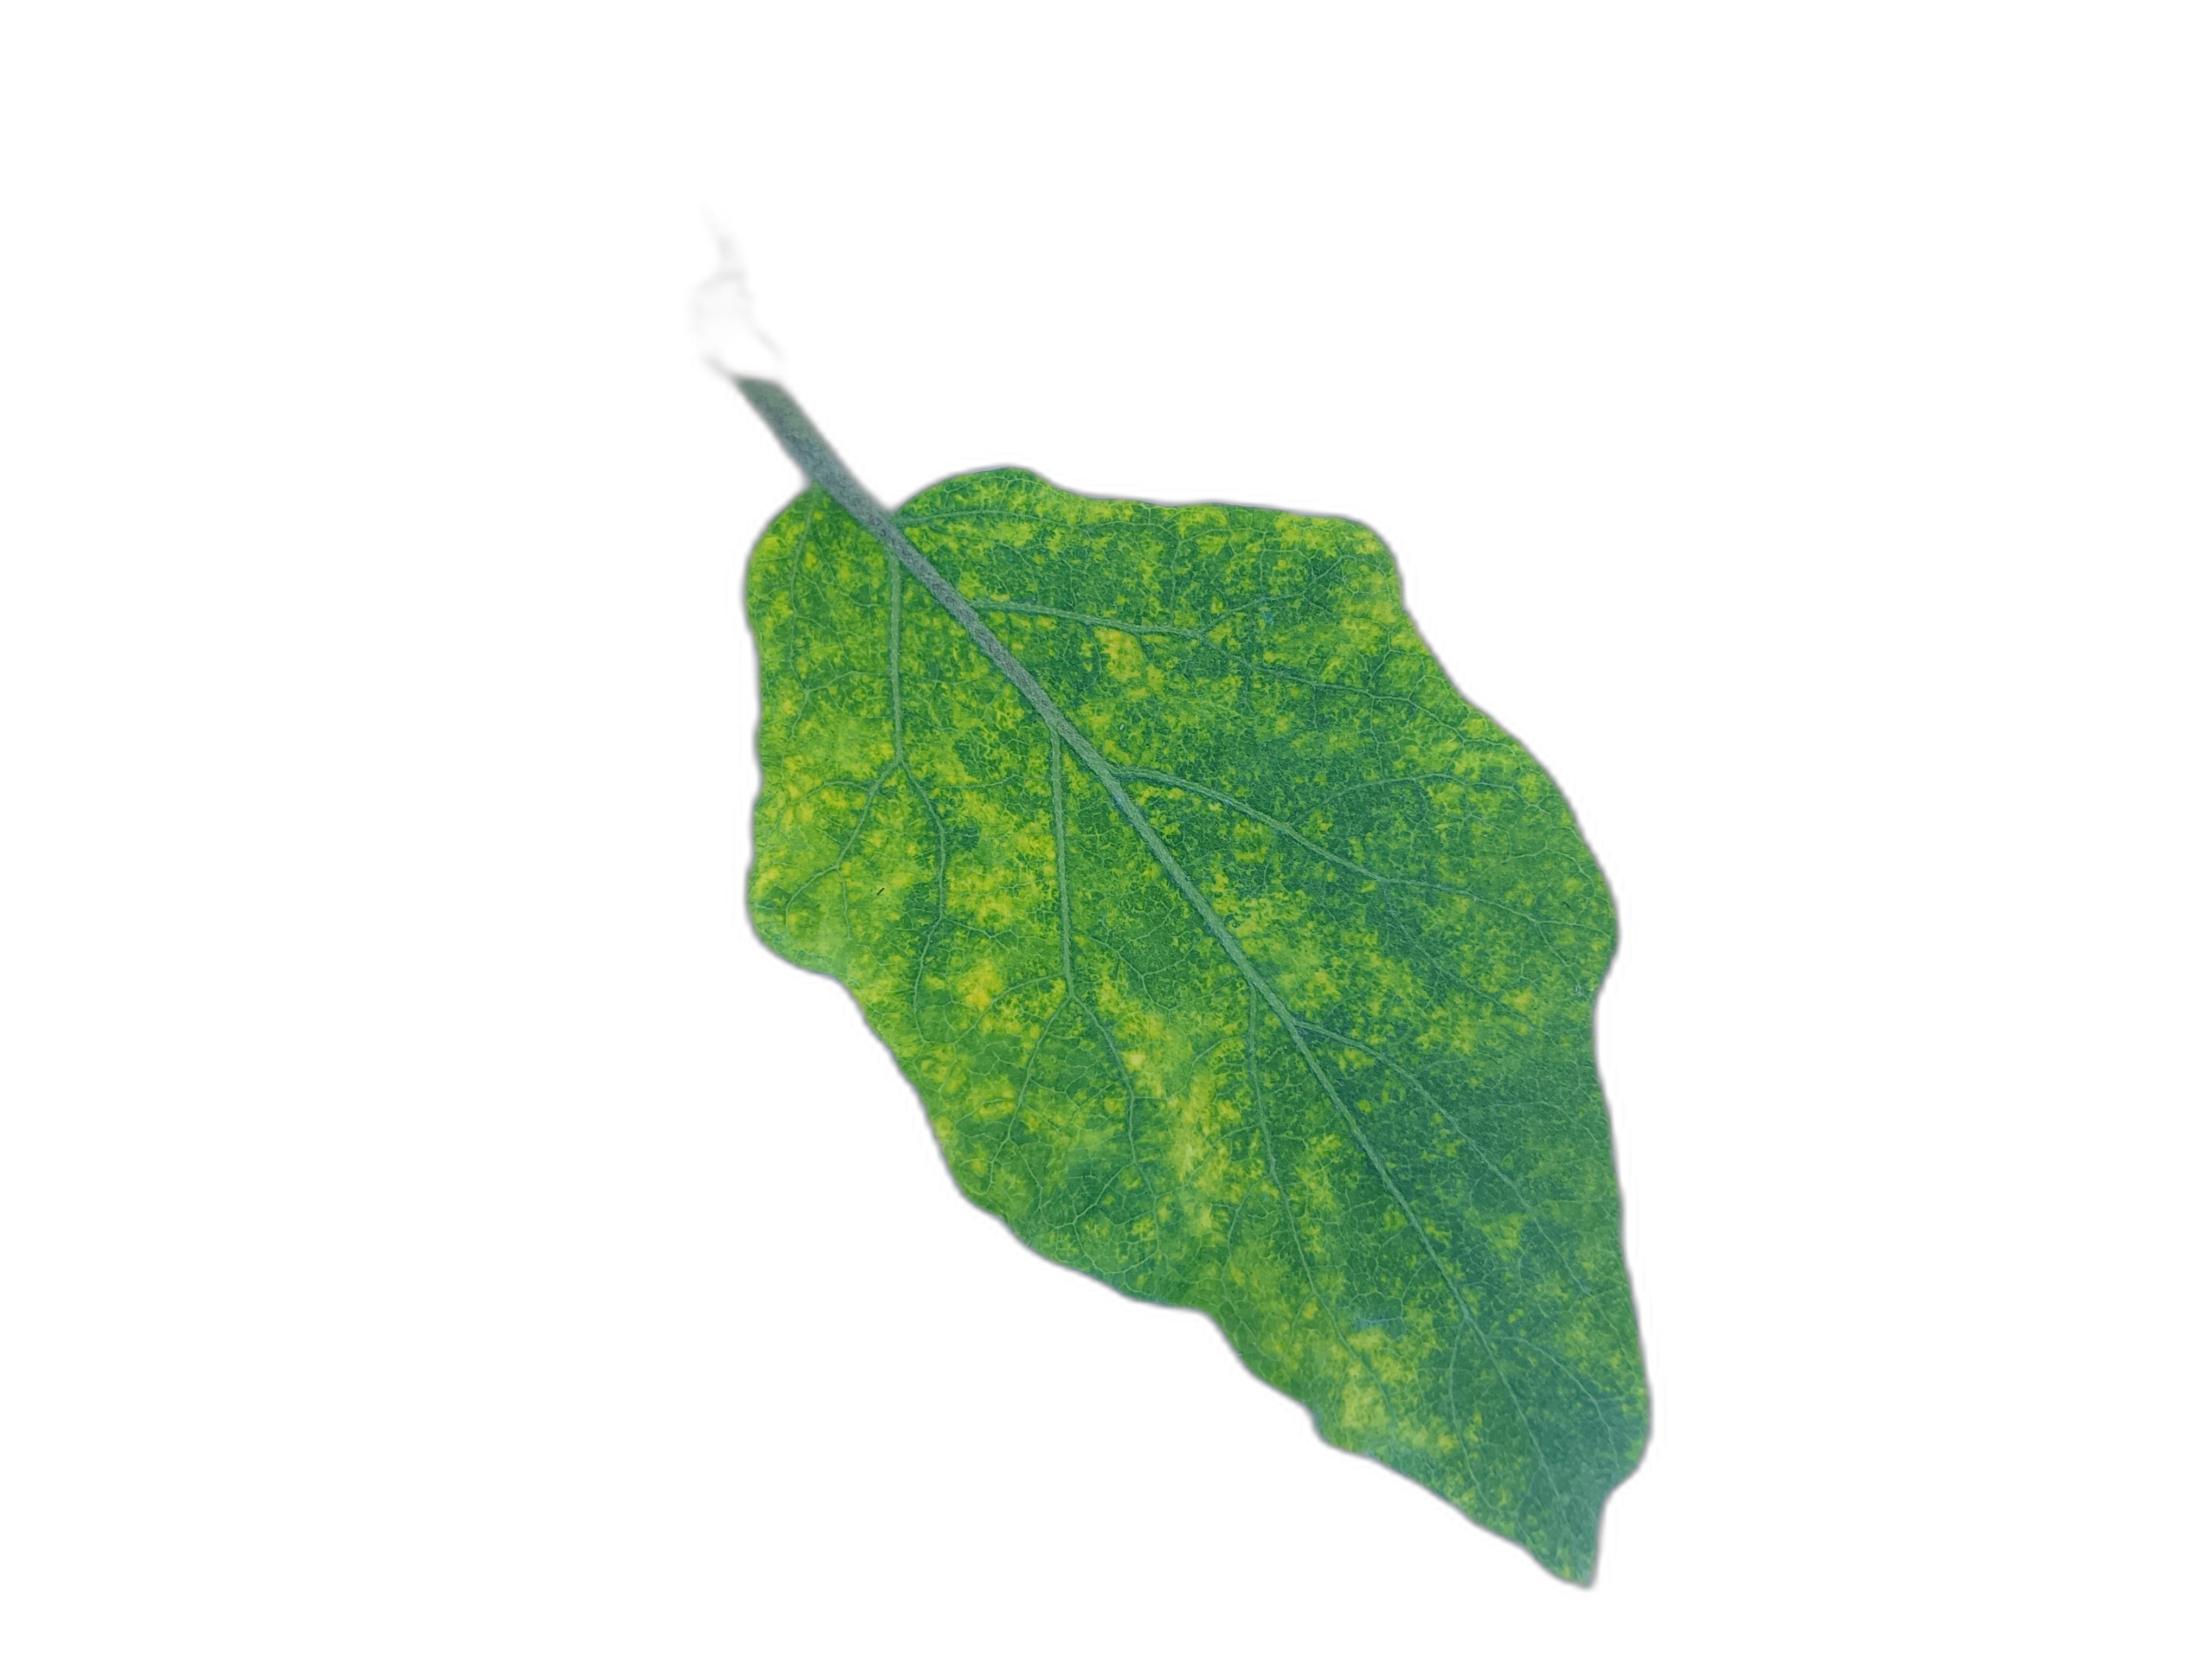
Label: Mosaic Virus Disease